Lake Norman

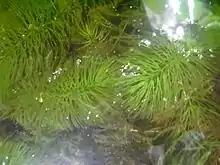
Hydrilla verticillata

The management of the invasive plant hydrilla ("Hydrilla verticillata") has been a particularly challenging undertaking for these stakeholders. Hydrilla, native to India, was introduced to the United States in the 1950s, and was first seen in Lake Norman in 2001. Hydrilla was likely transported to Lake Norman on the beds and motor blades of boats transported from infected lakes. Hydrilla crowds out native species, impedes irrigation, and clogs boat motors. When hydrilla first takes hold, there is an initial upsurge in fish populations, as bait fish, which form a vital link in the food chain, flourish in hydrilla, but as the infestation grows too thick, it chokes out other plants and fish, who get caught in the weeds, and cannot swim. Hydrilla also has a harmful impact on bird populations. It contains a harmful bacterium that acts as a neurotoxin for some birds. In Lake Norman, these bacteria cause sickness in coot, who eat the hydrilla, as well as in eagles, who eat coot. The Lake Norman Marine Commission seeks to keep the hydrilla population in Lake Norman at bay by introducing grass carp that feed on the aquatic plants.